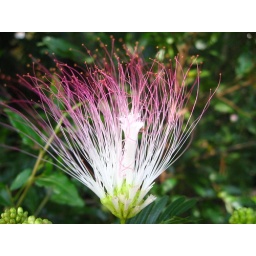
Pink and white flower in a neighbouring garden